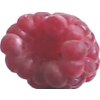
Label: raspberry